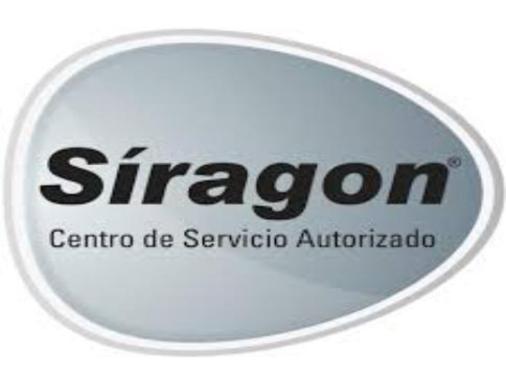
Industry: Electronic